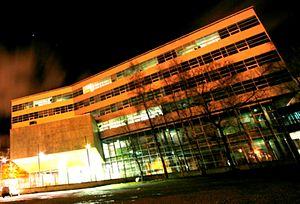
L'université de Tallinn, est une université située à Tallinn la capitale de l'Estonie.